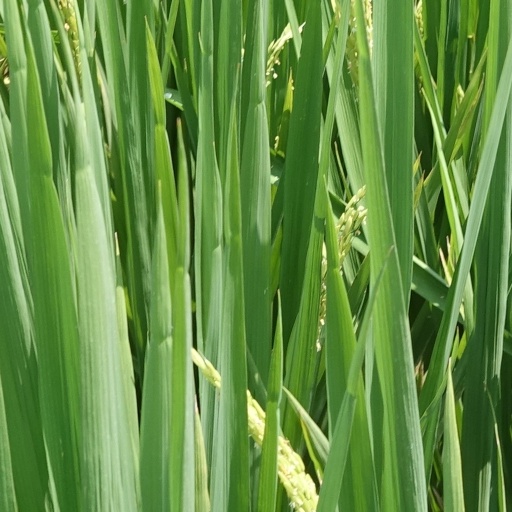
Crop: rice